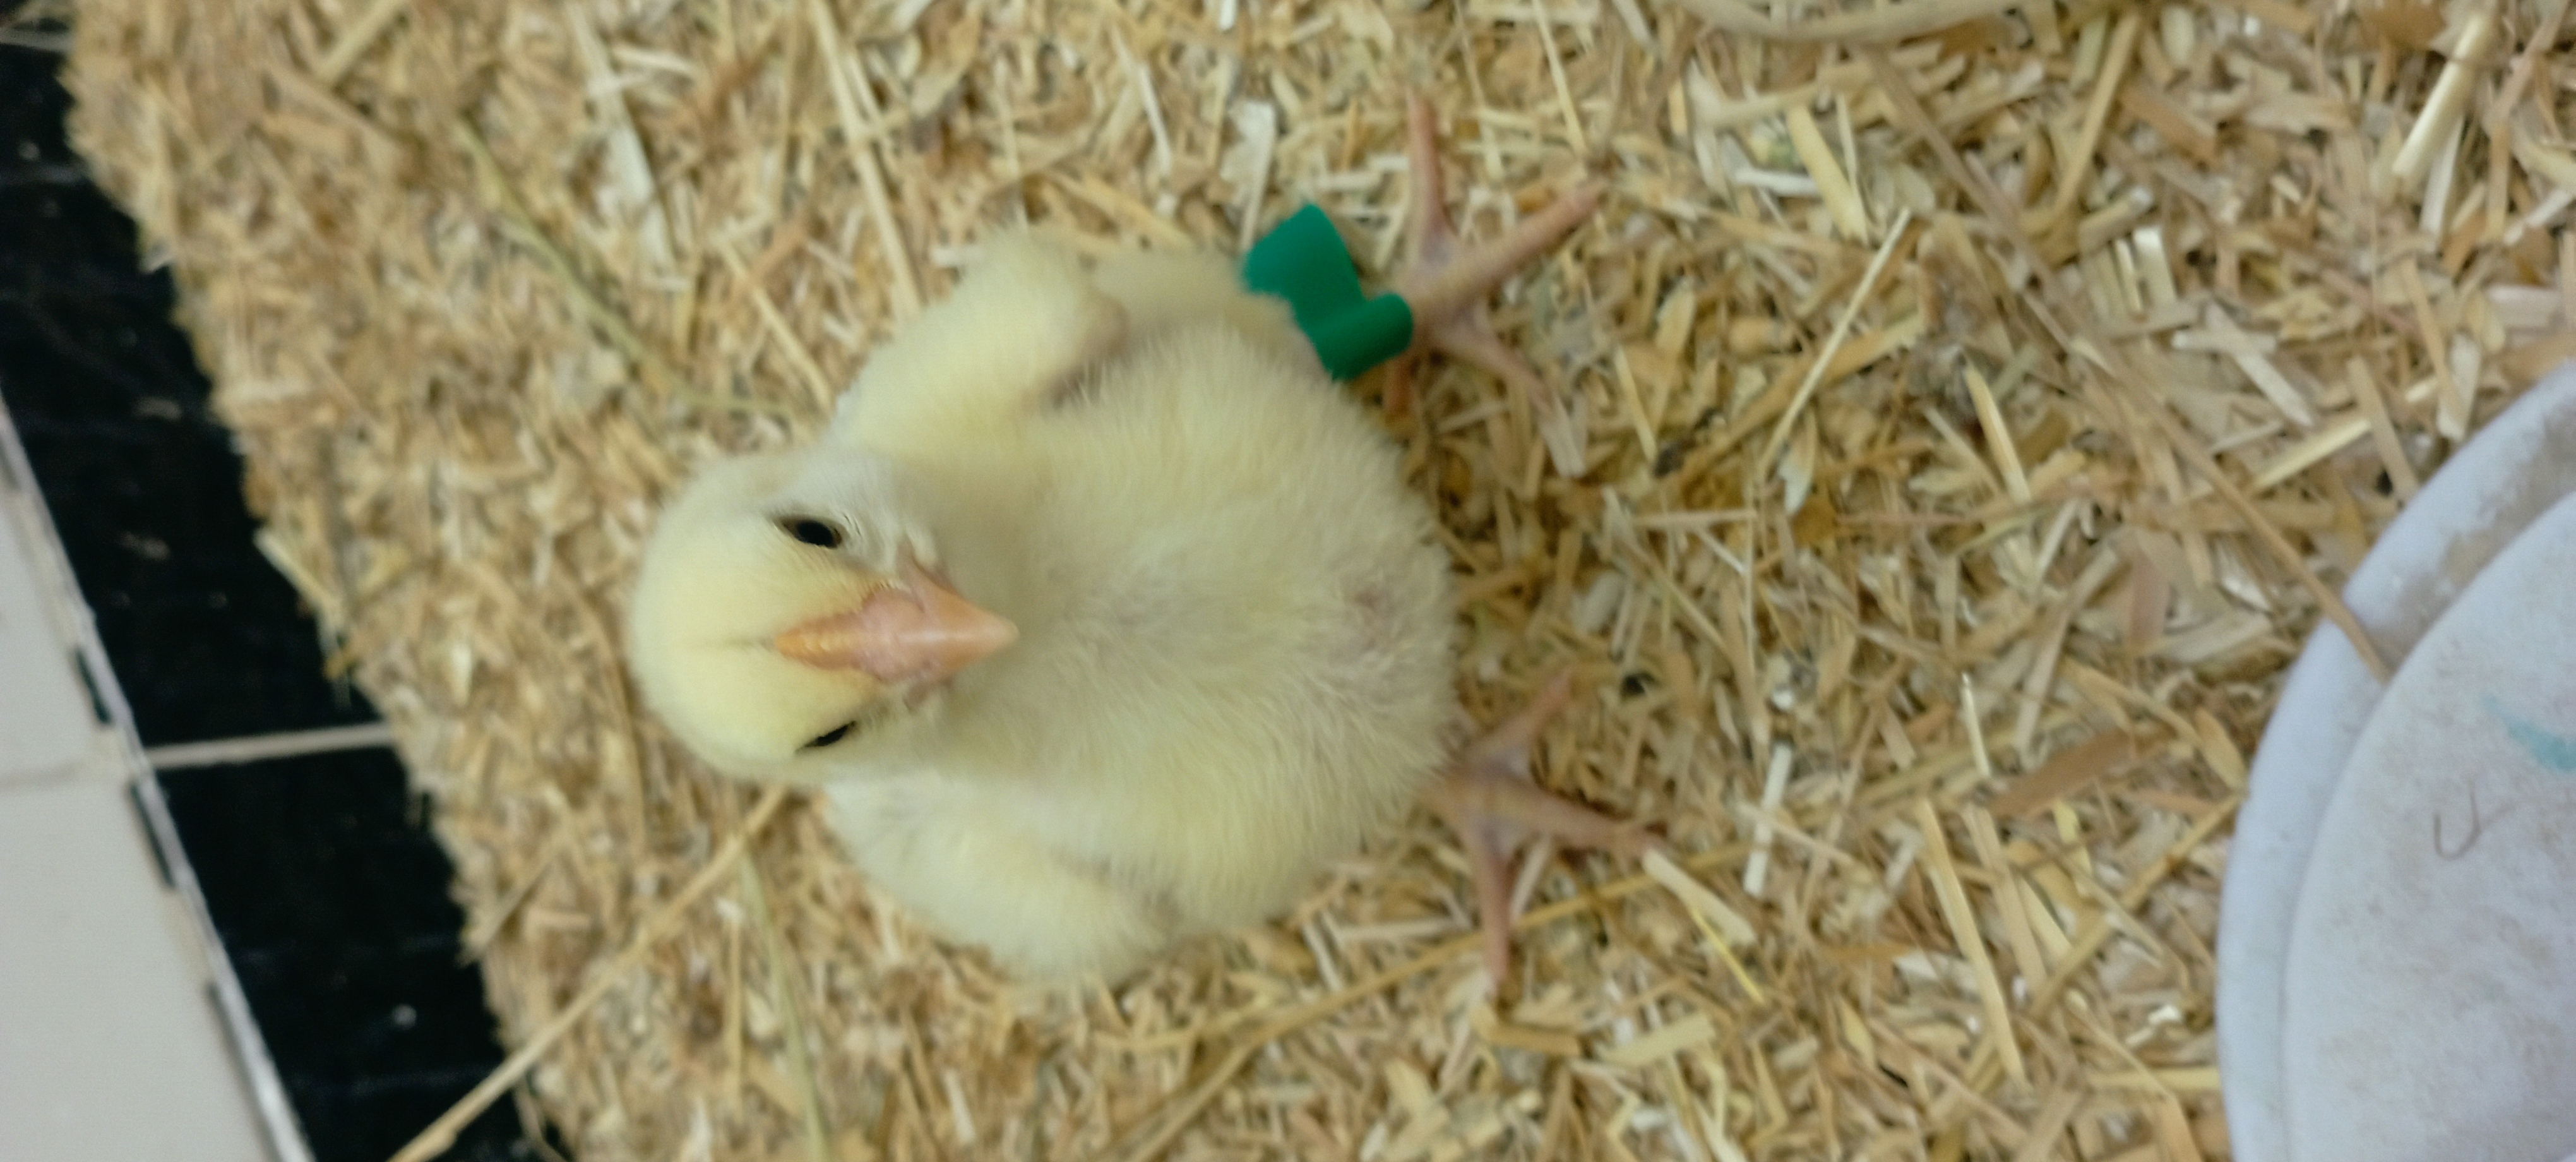
Weight: 221 g